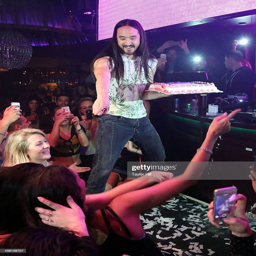
dubstep artist selects an audience member for caking during his performance .